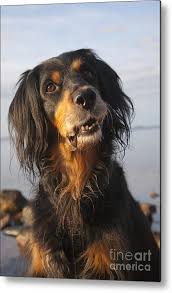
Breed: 228-n000085-Gordon_setter